SKIDA1

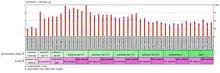
Expression of SKIDA1 in the house mouse fetal heart increases, then decreases with age.

SKIDA1 expression changes during organism development. Expression is low in the zygote, peaks during embryonic development, and is low post-birth. In the house mouse, it's expressed most during organogenesis. In the fetus, its expression is low in the liver but not other organs. Expression in the adult liver is much higher. In contrast, SKIDA1 expression in the fetal brain is higher than in the adult brain.